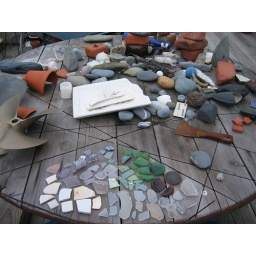
our picnic table covered in beach junk